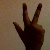
The image shows a hand gesture representing the number 3 in Indian Sign Language.